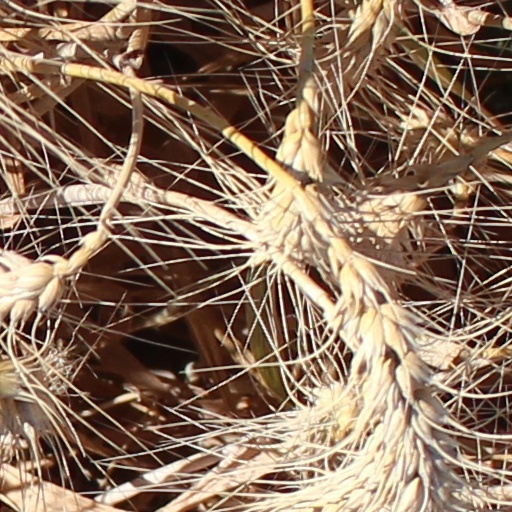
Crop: wheat